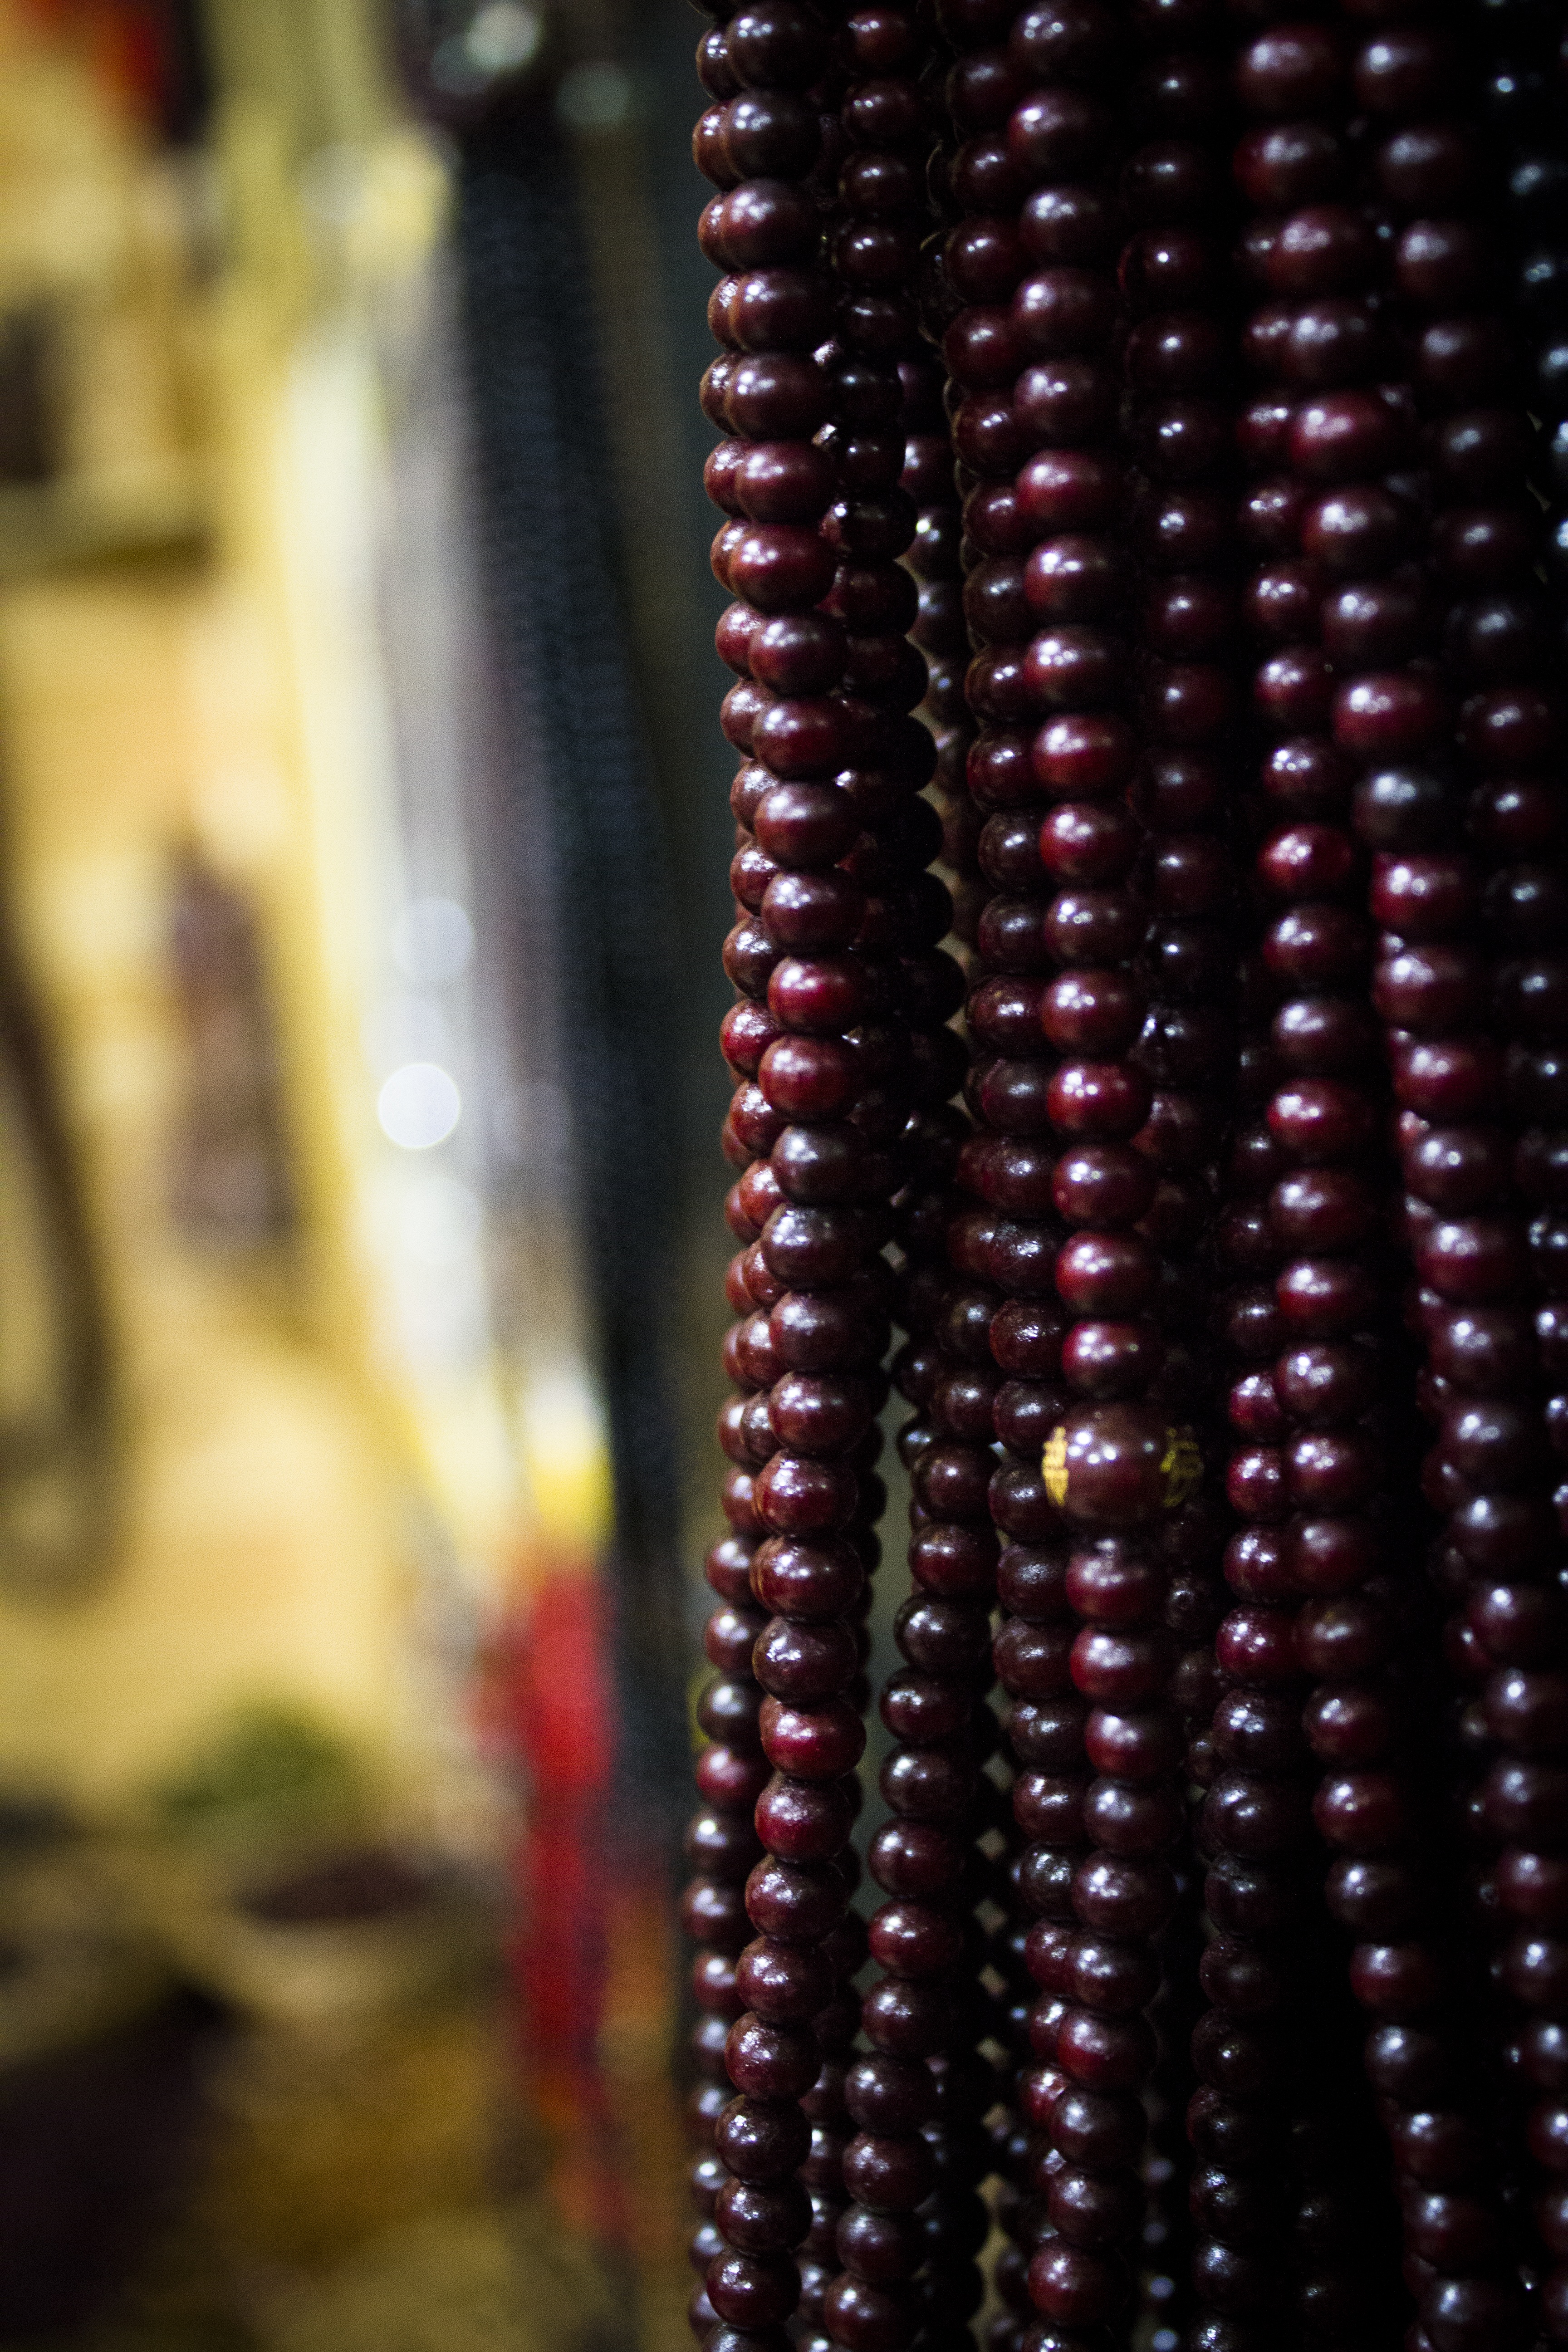
red, color, china wind, buddhist prayer beads, artistic conception